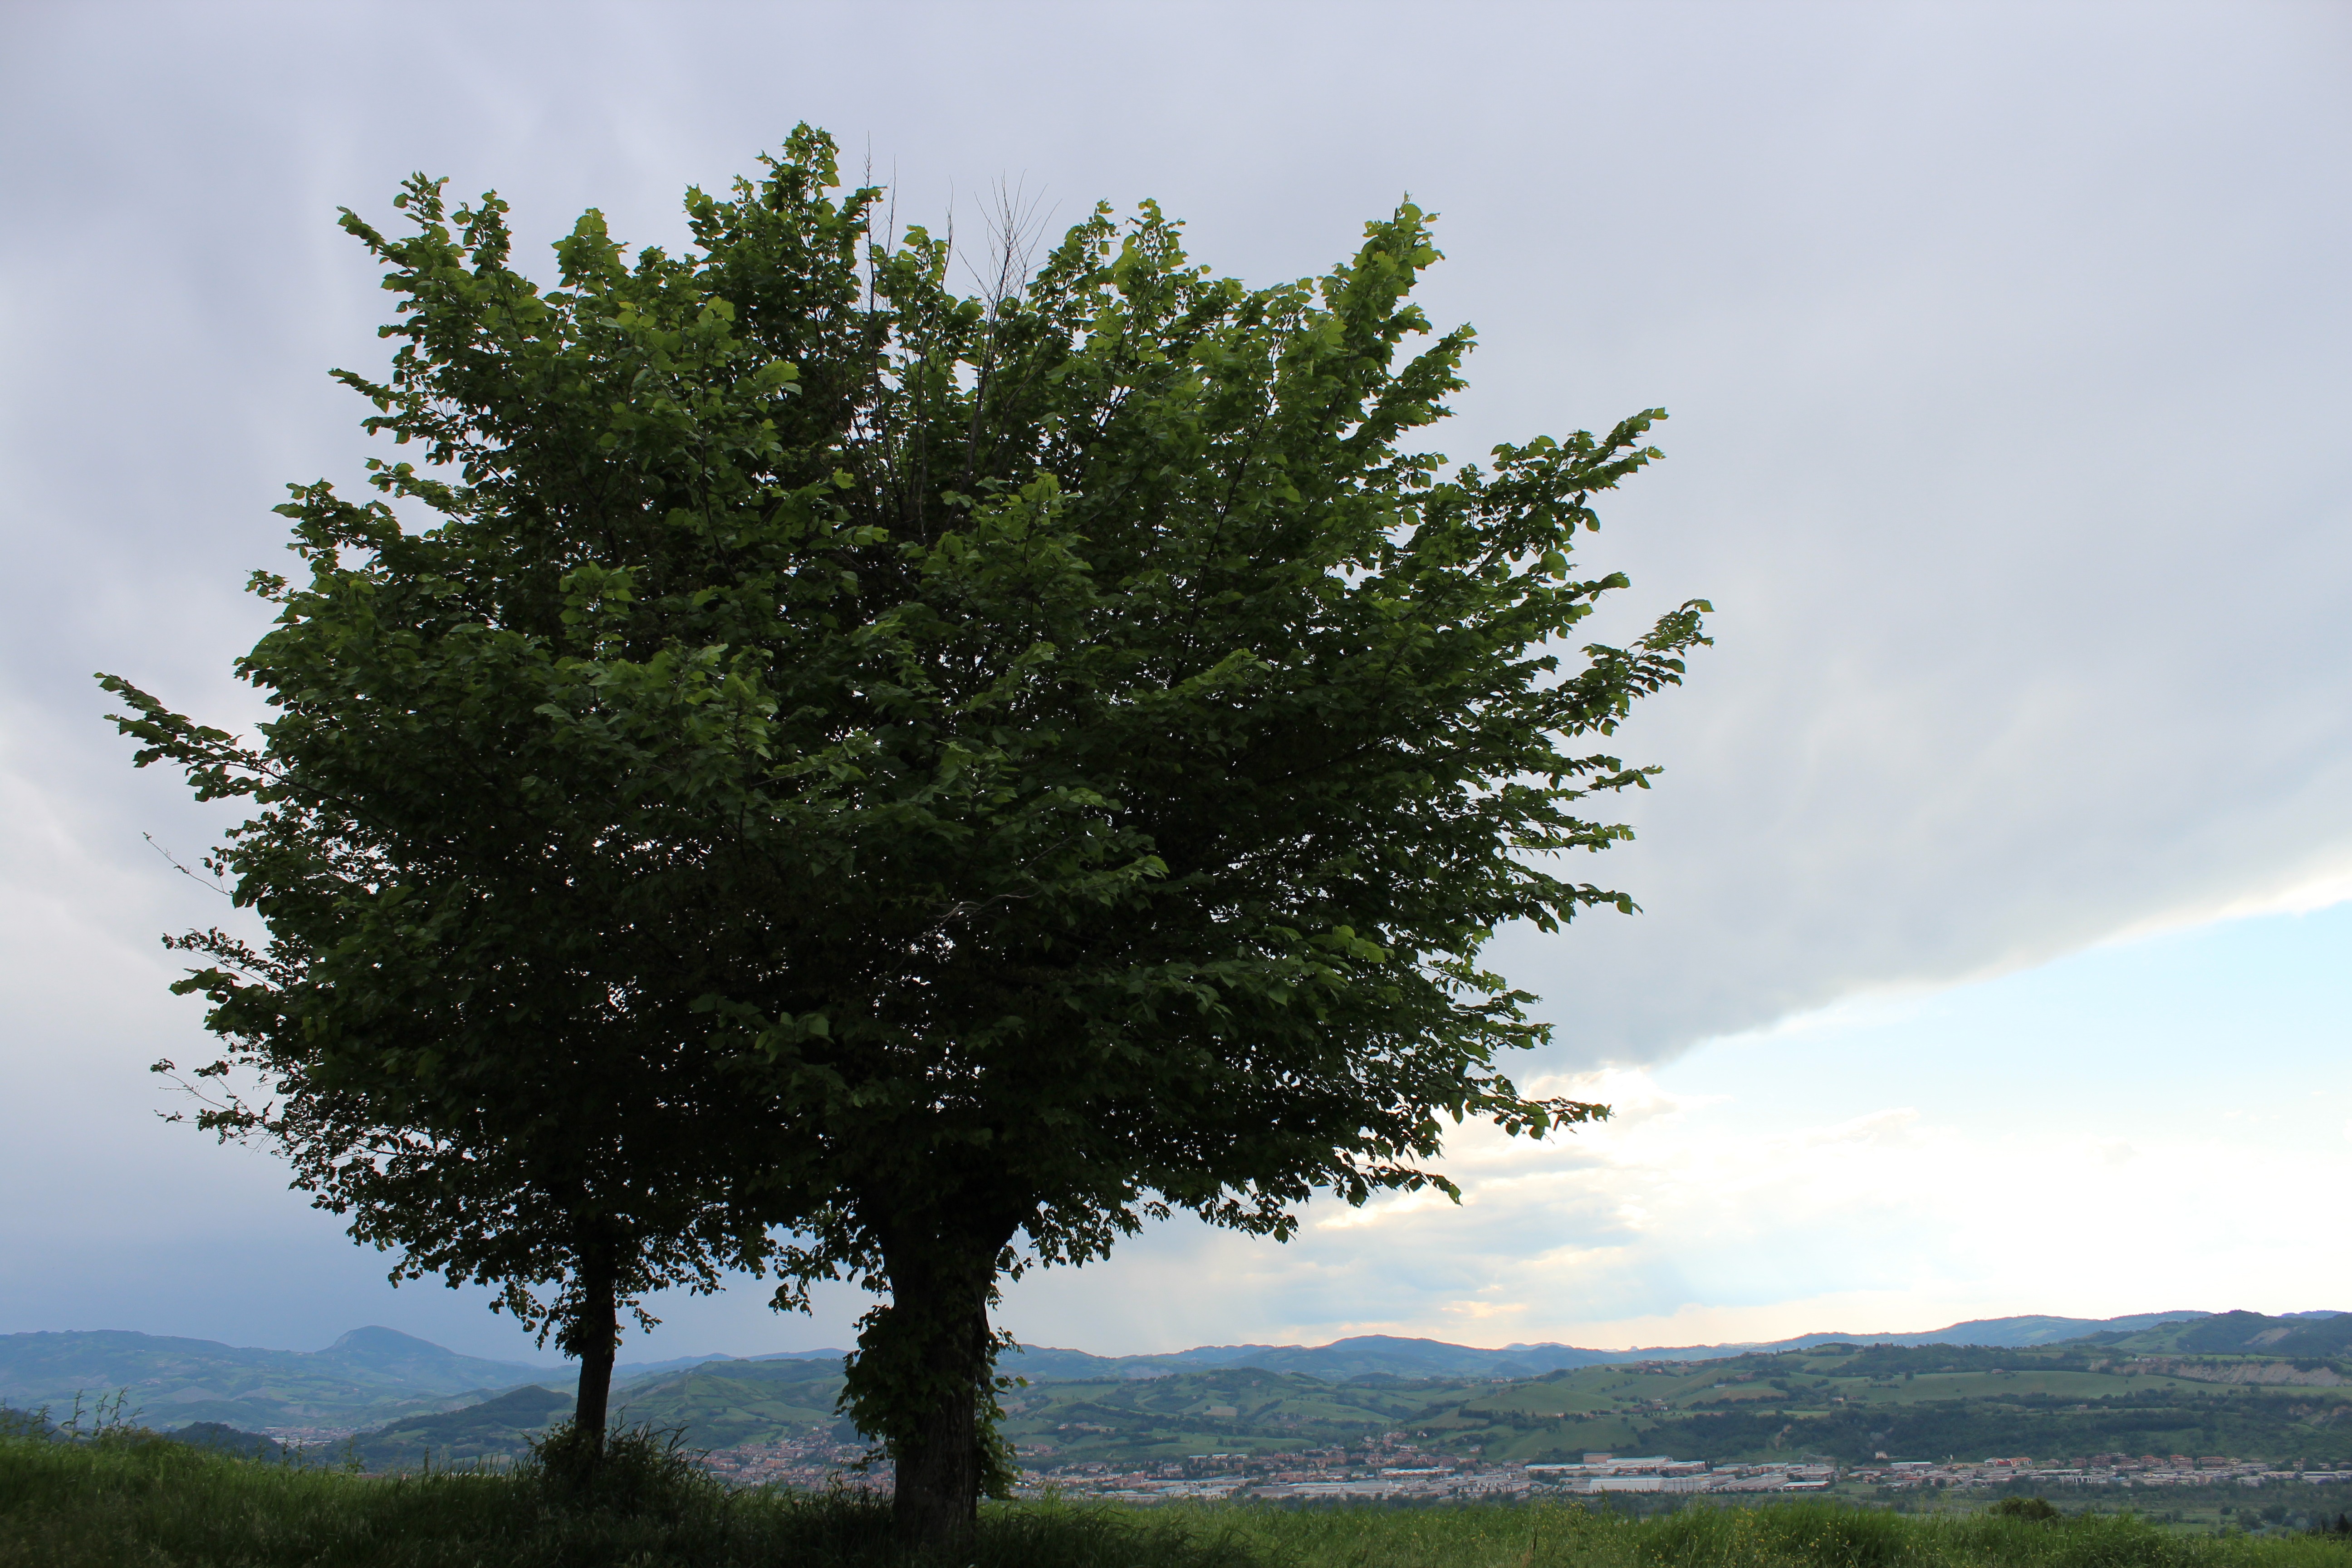
landscape, tree, branch, plant, leaf, clouds, spruce, deciduous, oak, ecosystem, flowering plant, woody plant, land plant